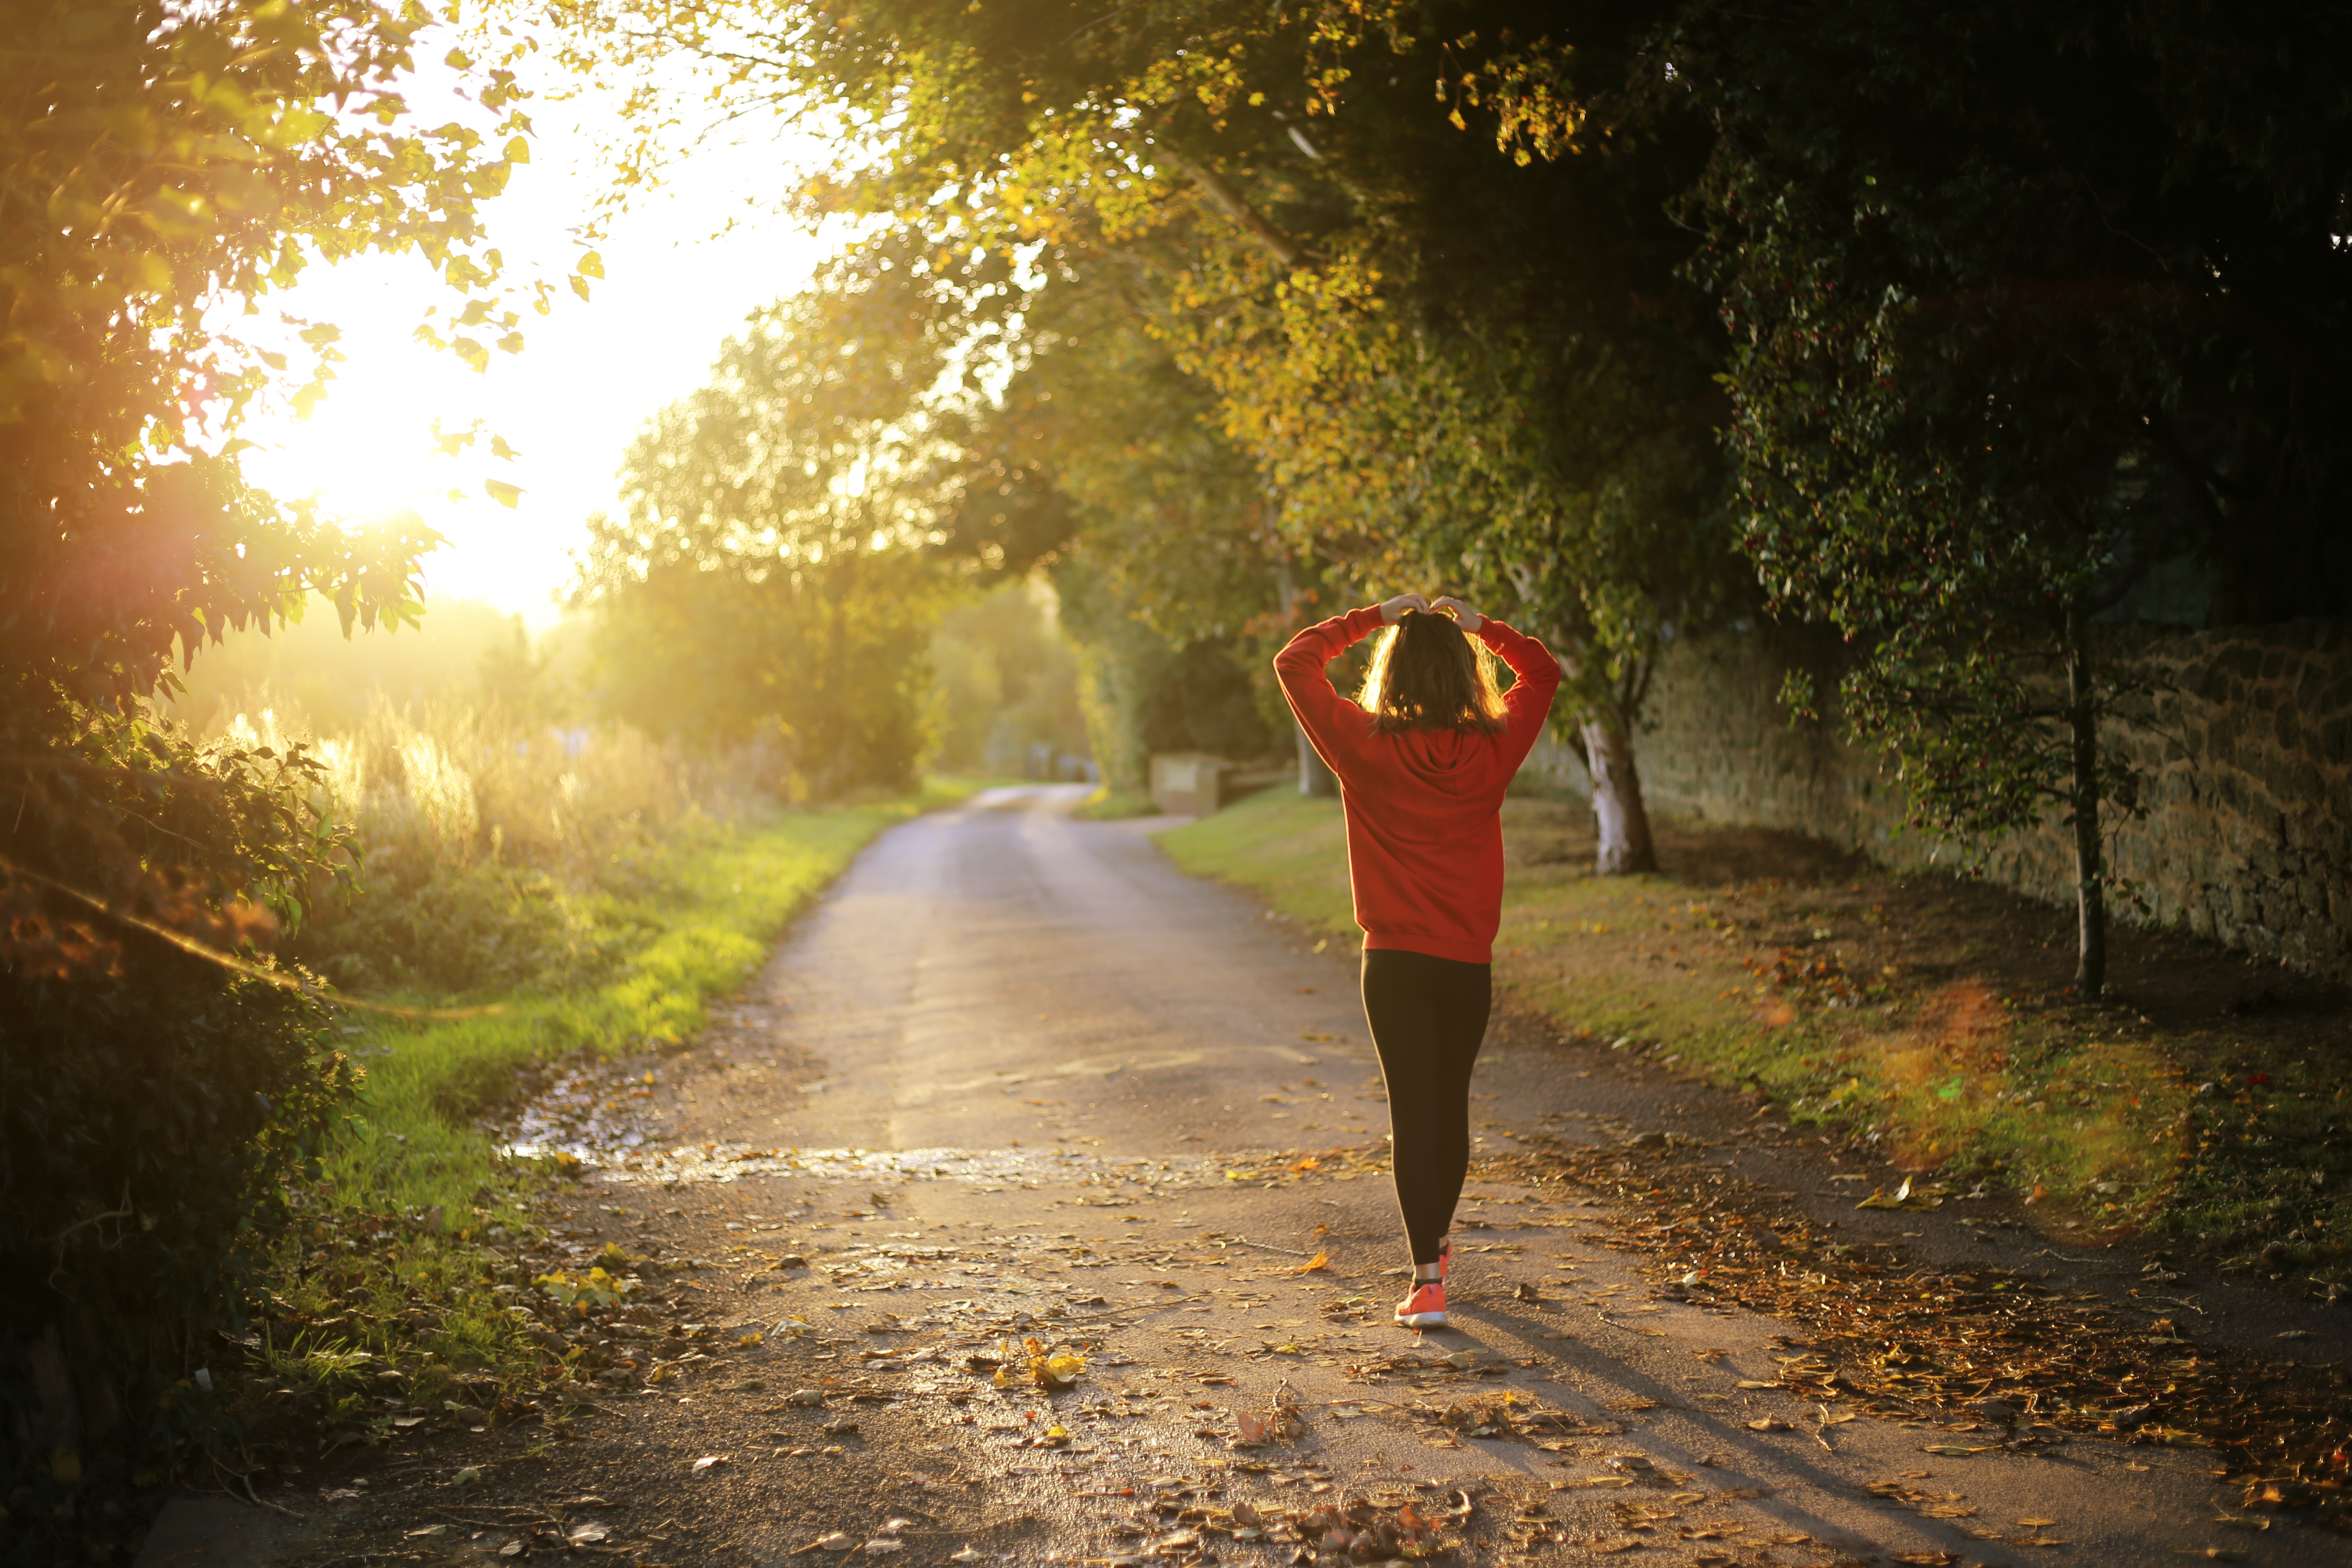
tree, nature, forest, pathway, grass, walking, person, light, blur, girl, sun, woman, sunset, street, sunlight, morning, leaf, fall, dawn, recreation, evening, autumn, season, close up, trees, leaves, outdoors, focus, sunrays, adult, atmospheric phenomenon, sunglare